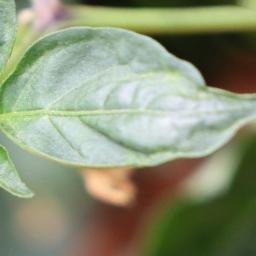
Label: mites_and_trips